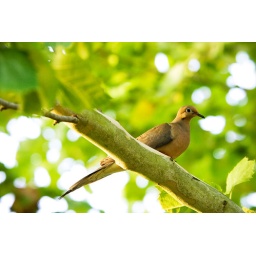
Dove sitting in the tree